Tow truck

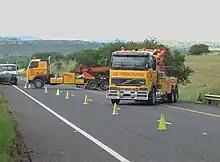
Heavy trucks working on a recovery

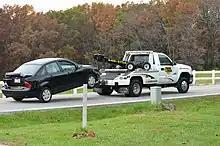
A wheel-lift truck towing a damaged Ford Focus

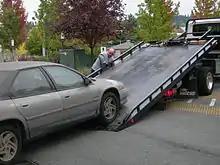
Loading a flatbed with a winch

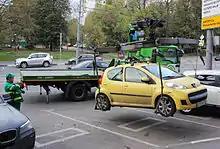
An improperly-parked car being recovered with a boom tow truck in Moscow.

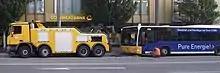
Heavy tow truck recovering a bus

Tow trucks are usually operated by private businesses, except for major highways and toll roads, where the road authority may operate the tow trucks for that stretch of road. Some police departments own tow trucks; in the US, however, it is common to contract police tows to private companies. Businesses who operate a large fleet of vehicles, such as school bus companies or package delivery services, often own one or several tow trucks for the purposes of towing their own vehicles. Government departments with large fleets (such as the police departments, fire departments, transportation authorities and departments of public works of major cities) may similarly own one or more tow trucks. Police department tow trucks may also be used to impound other vehicles. Heavy tow trucks are often called to clear semi-truck accidents and straighten out jackknifed trucks. In rural or unorganized areas, companies which operate tow trucks can sometimes also offer additional services appropriate to highway clearance where government-provided ones are unavailable, such as fire suppression.